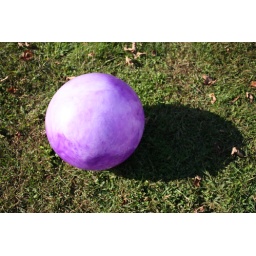
Here I have the same problem that I have with a white dog against green grass.